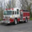
Label: truck